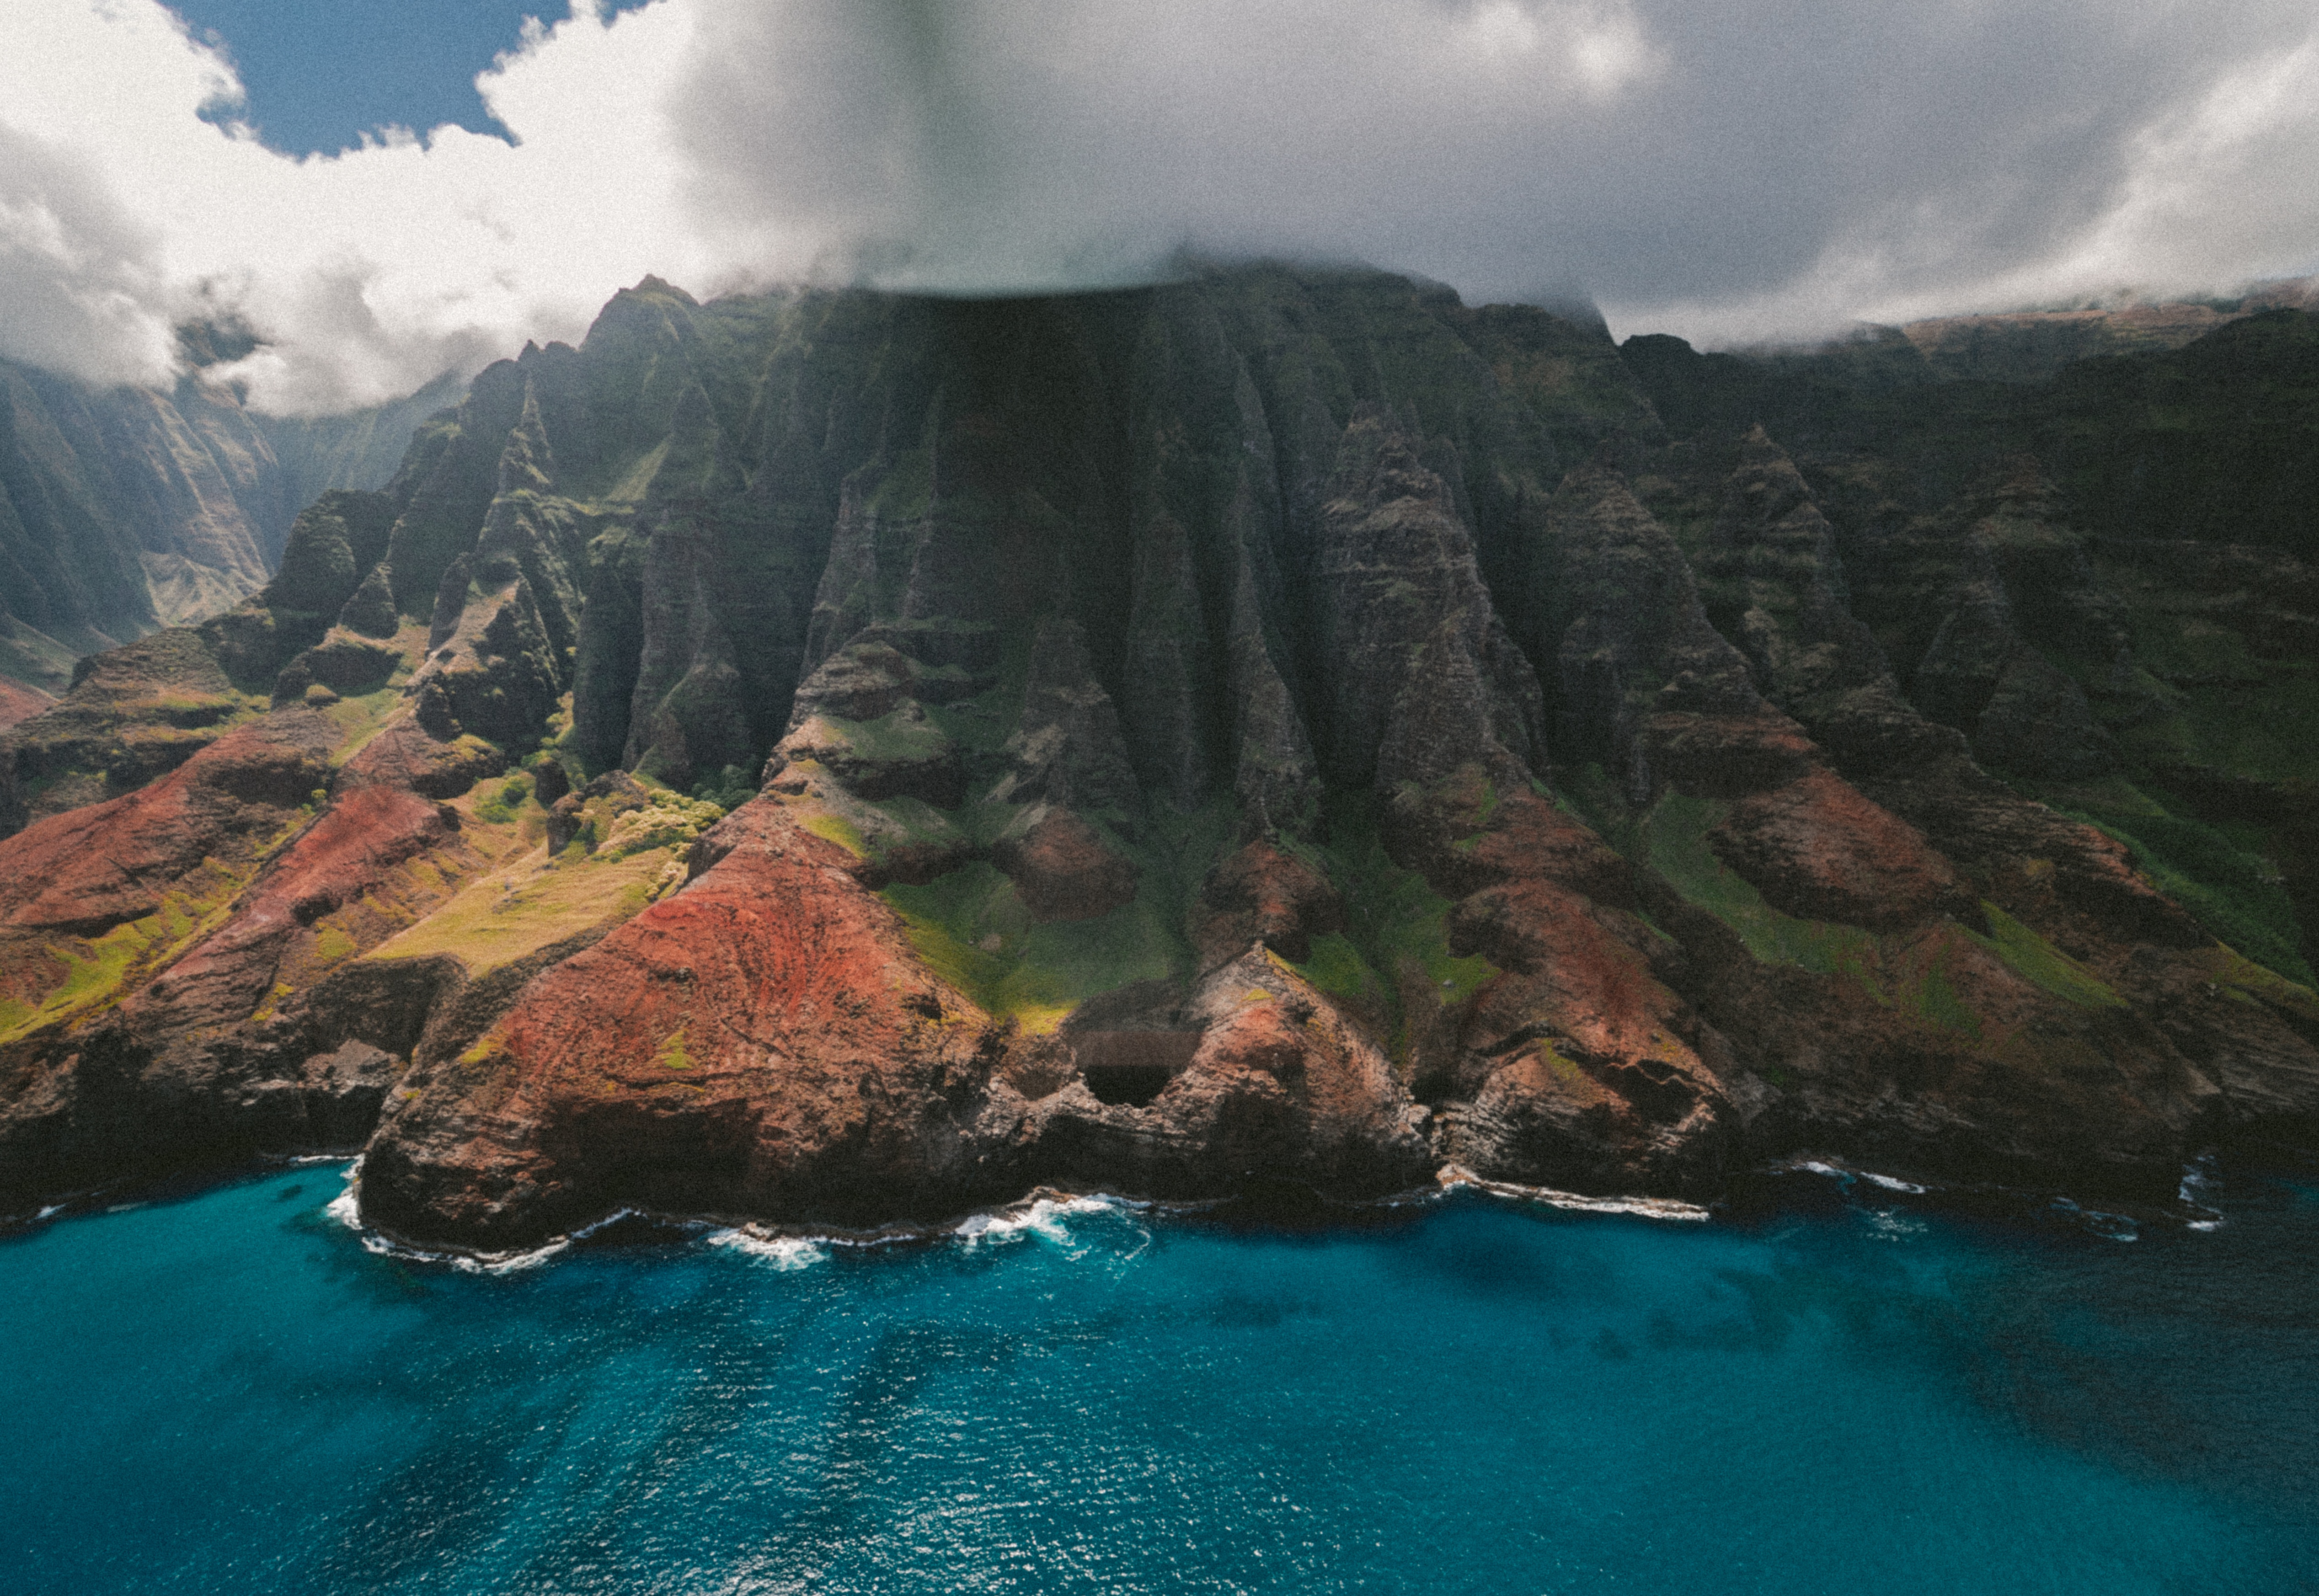
sea, coast, mountain, mountain range, cliff, bay, fjord, terrain, cape, landform, geographical feature